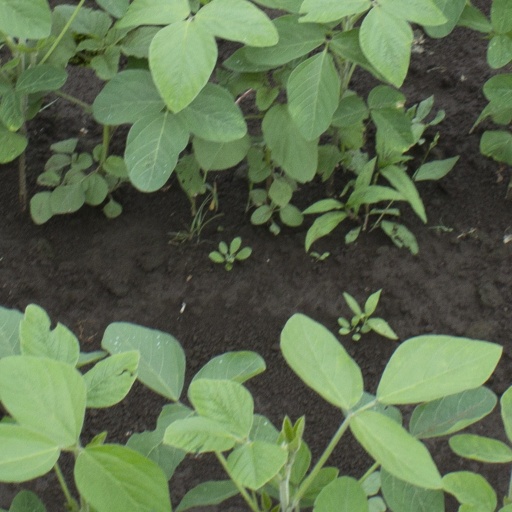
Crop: soybean